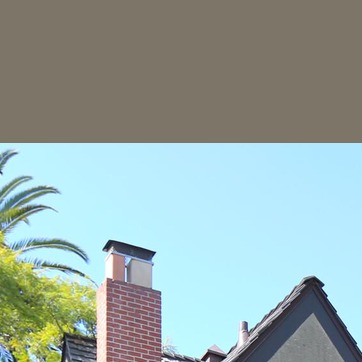
Material: sky